John MacKenzie (mountain guide)

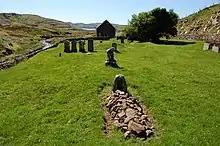
The graves of Norman Collie (foreground), with John Mackenzie's immediately behind. Bracadale Free Church, Struan

John MacKenzie died in 1933 at the age of 76. He is buried in the grave yard of Bracadale Free Church at Struan by Loch Harport on the west side of the island. Norman Collie wrote his obituary in the Scottish Mountaineering Club Journal. Collie himself died in 1942 and, in keeping with his wishes, was buried beside his great friend.